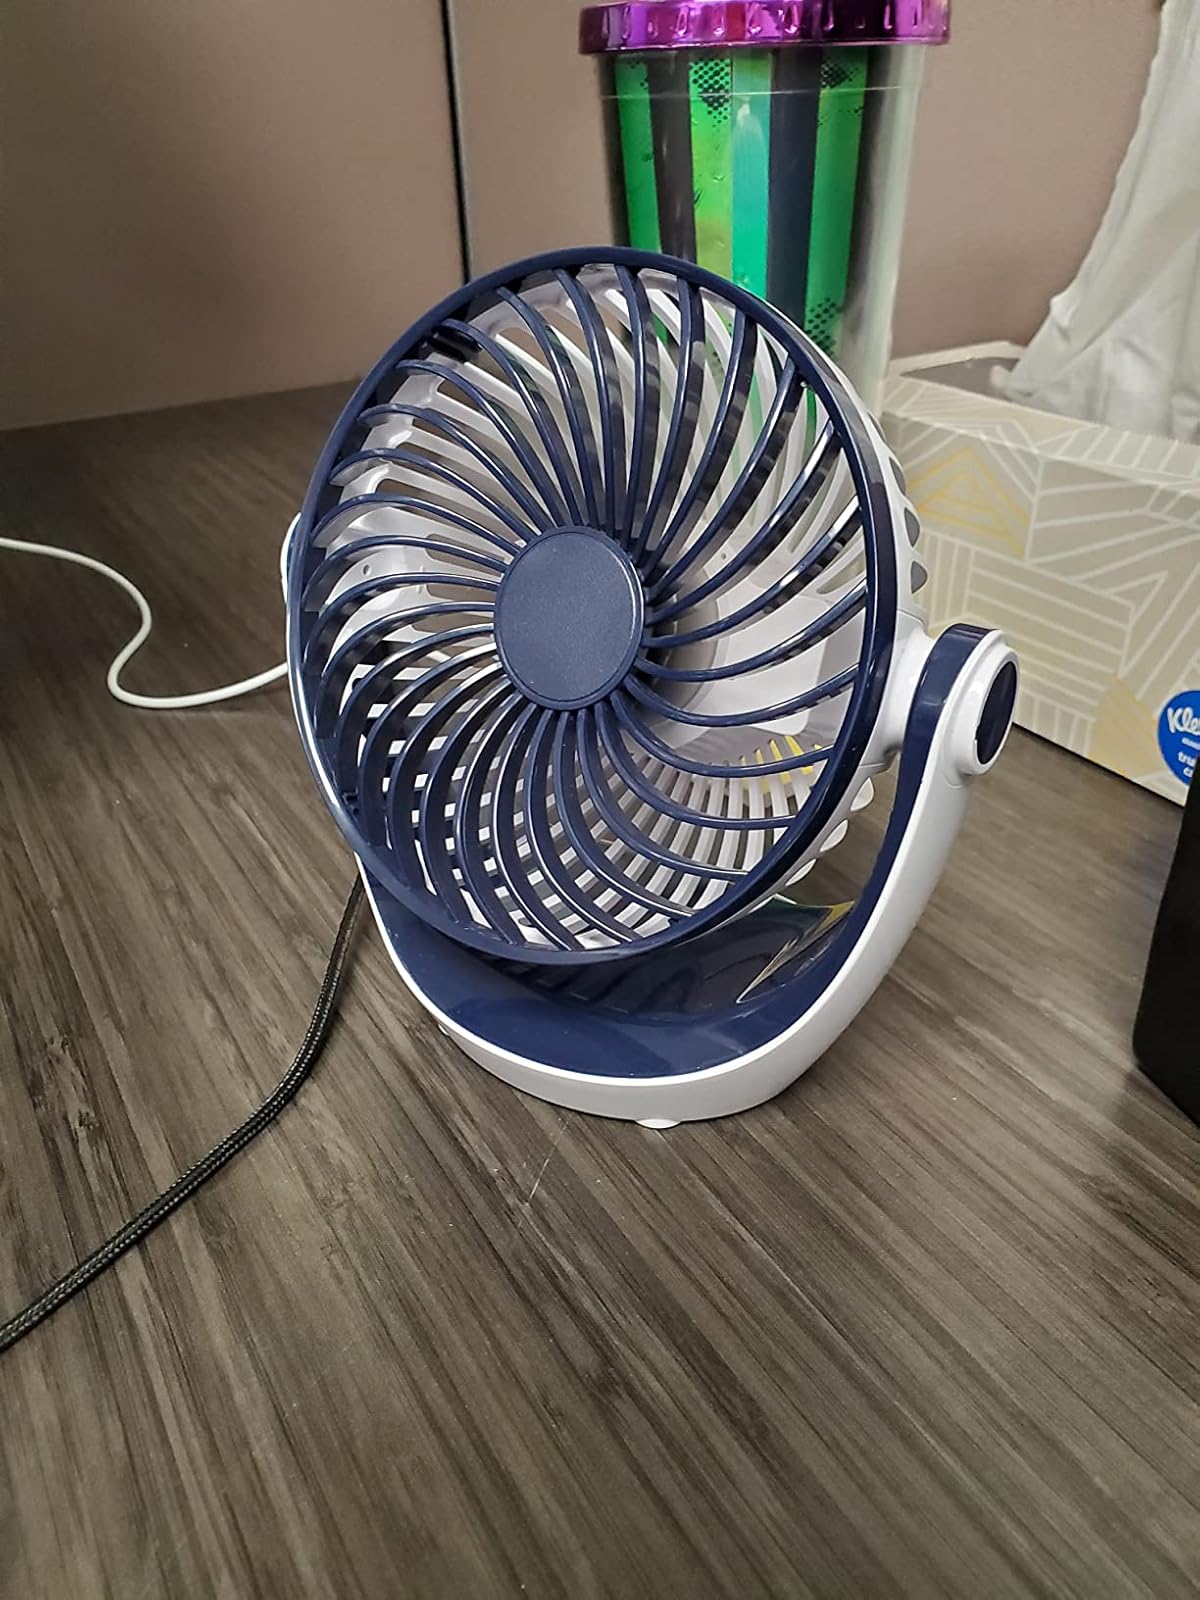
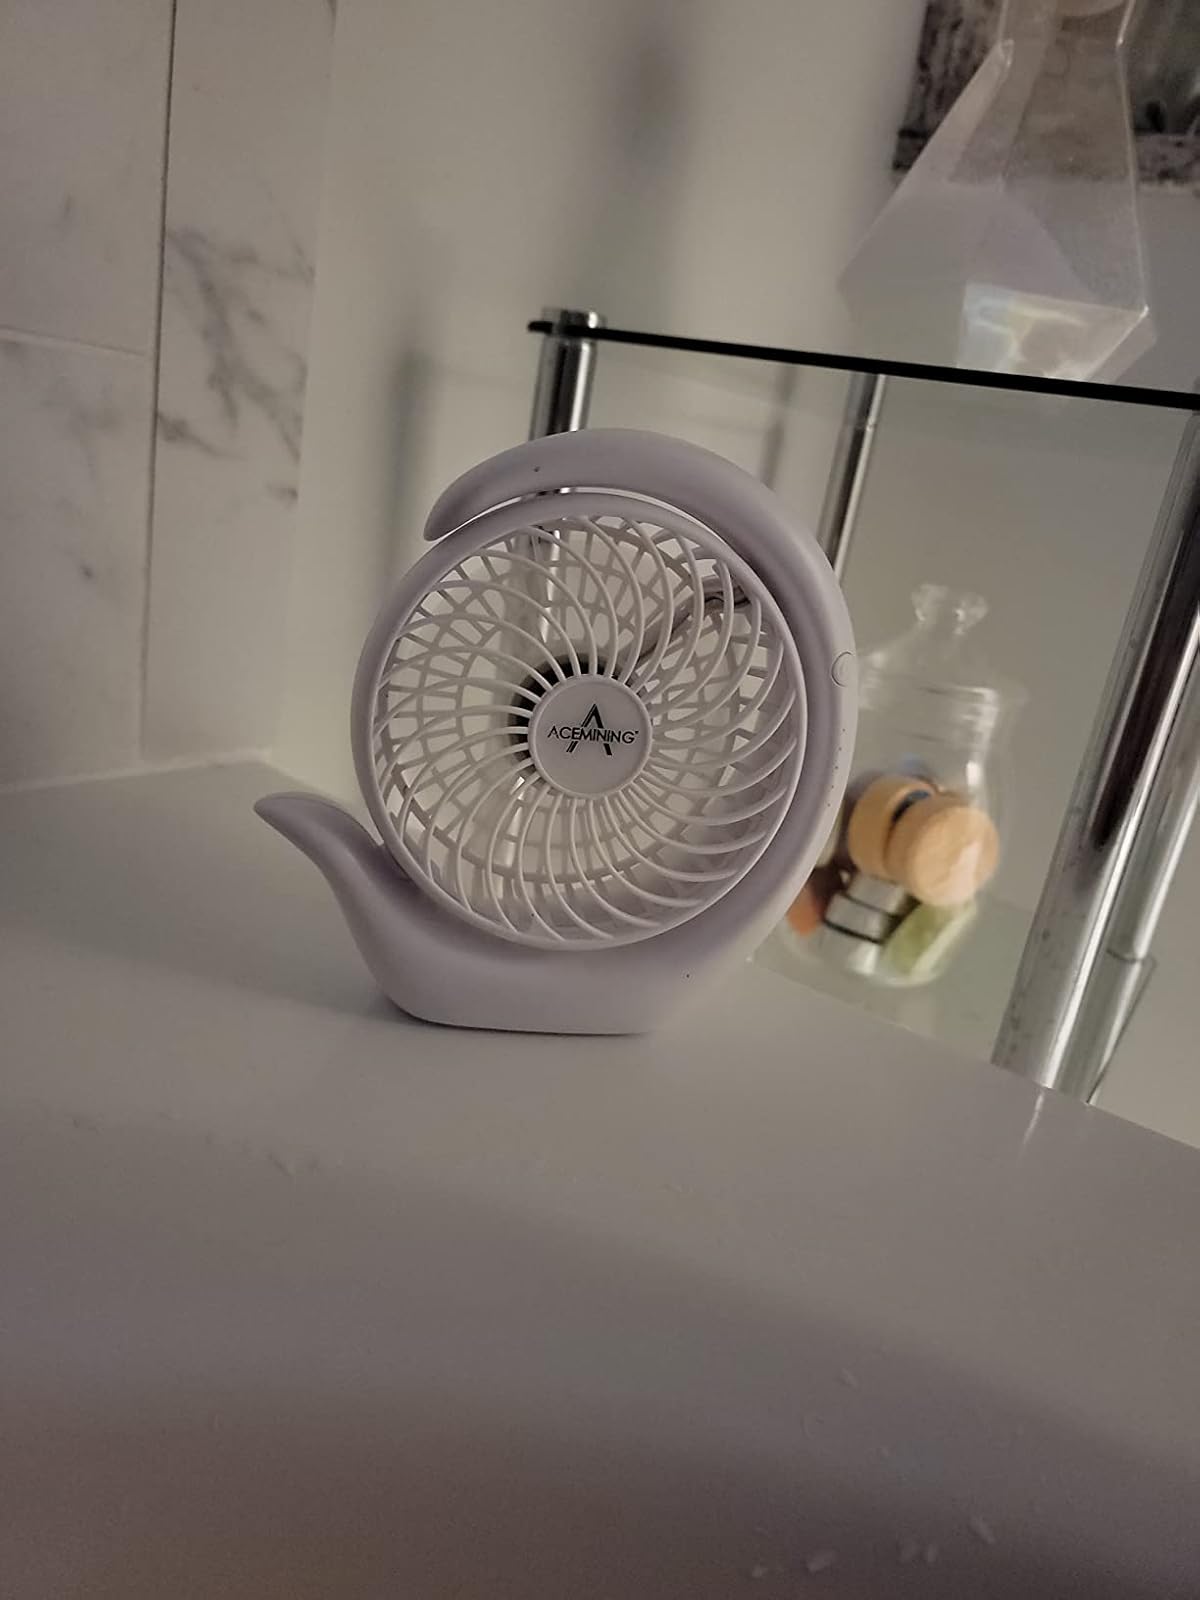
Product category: fan
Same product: no